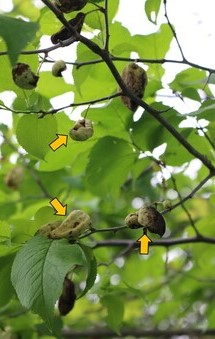
Plant: Plum
Disease: plum pocket disease